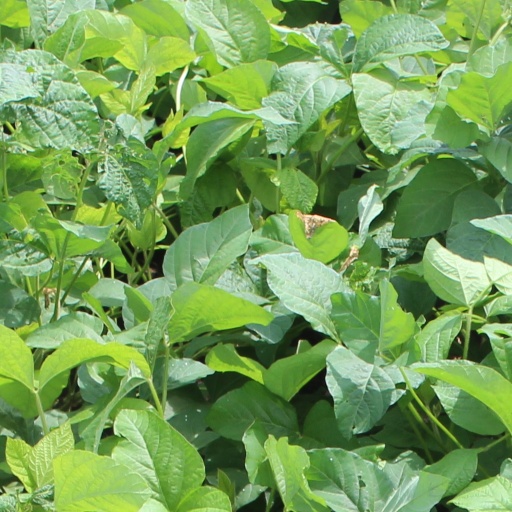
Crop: soybean